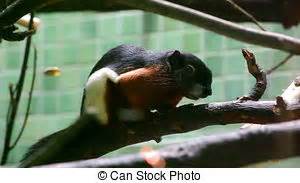
Label: scoiattolo